Salome (play)

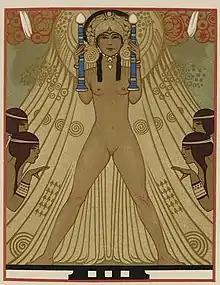
Illustration for "Salome", by Manuel Orazi

A biographer of Wilde, Owen Dudley Edwards, comments that the play "is apparently untranslatable into English", citing attempts made by Lord Alfred Douglas, Aubrey Beardsley, Wilde himself revising Douglas's botched effort, Wilde's son Vyvyan Holland, Jon Pope, Steven Berkoff and others, and concluding "it demands reading and performance in French to make its impact". The most familiar English version is by Douglas, extensively revised by Wilde, originally published in 1894. Wilde dedicated the first edition "To my friend Lord Alfred Douglas, the translator of my play". It was lavishly produced, with illustrations by Beardsley that Wilde thought over-sophisticated. An American edition, with the Beardsley illustrations, was published in San Francisco in 1896. In the 1890s and 1900s translations were published in at least eleven other languages, from Dutch in 1893 to Yiddish in 1909.